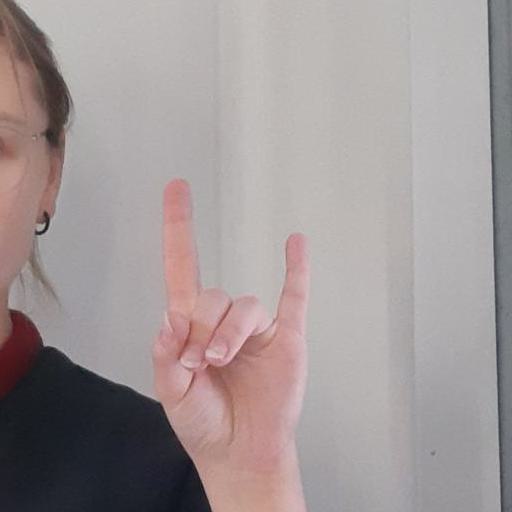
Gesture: rock